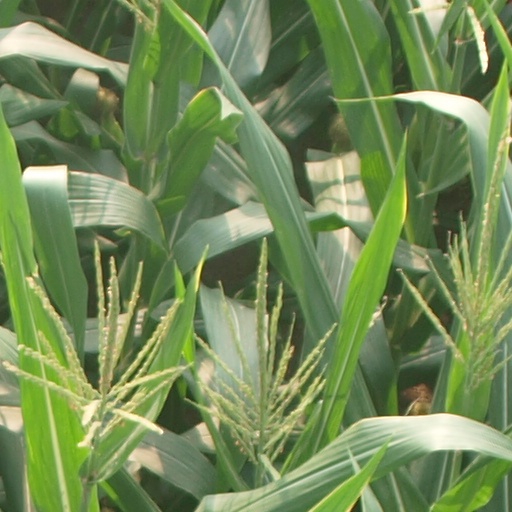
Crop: maize; corn